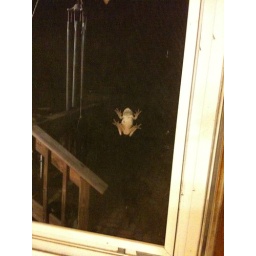
We have a tree frog guest hanging out in the kitchen window screen tonight.